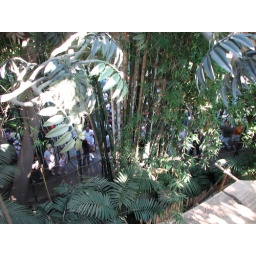
This was a fun tree house type thing that you could walk through. This was in &amp;quot;Adventure Land.&amp;quot;